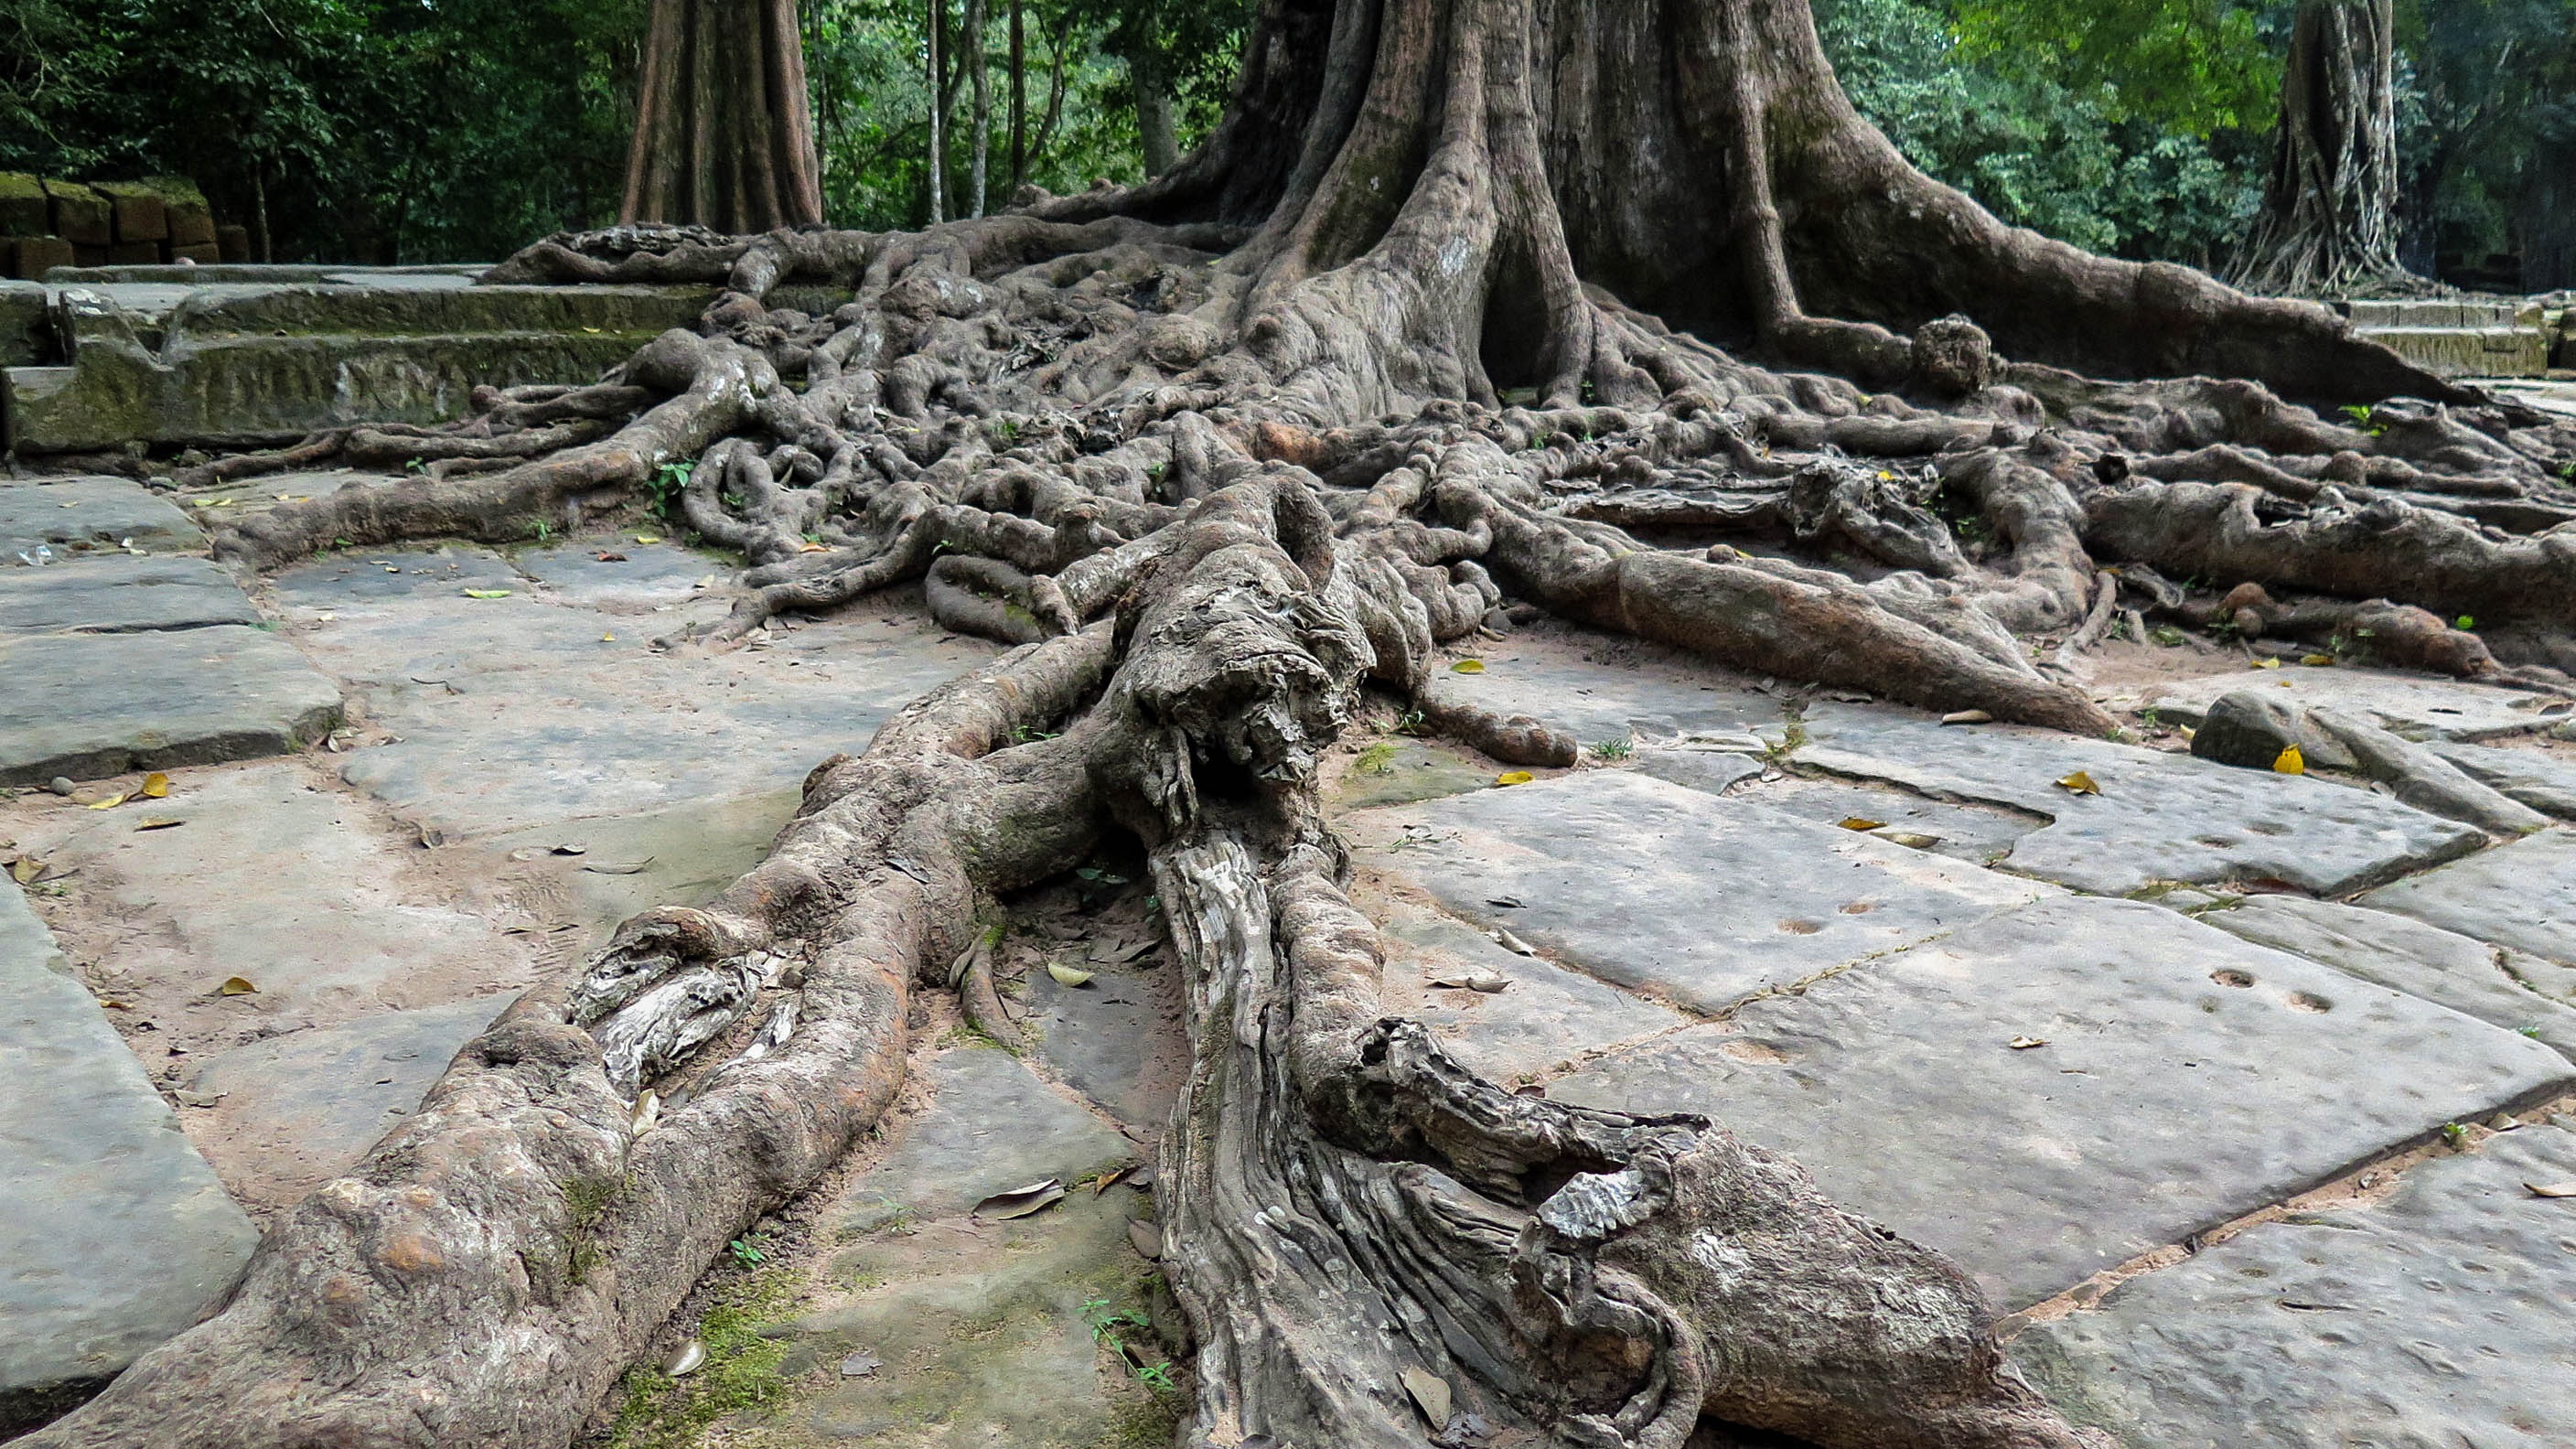
tree, plant, wood, trunk, asia, root, temple, cambodia, history, angkor, temple complex, woody plant, ta prohm